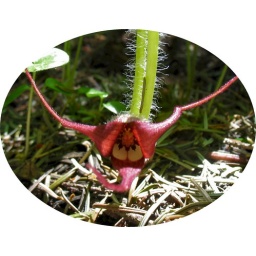
A local ginger plant that grows wild, with a very well hidden flower under heart shaped leaves.